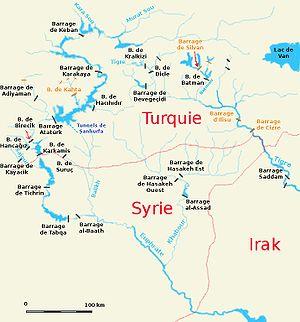
Cet article récapitule les caractéristiques des ouvrages hydrauliques construits ou prévus dans le projet d'Anatolie du Sud-est du gouvernement de Turquie. L'état d'avancement est connu approximativement jusqu'en 2004.
Le secteur de l'hydroélectricité en Turquie occupe une place importante dans l'économie du pays : sa part dans la production d'électricité, très variable selon l'abondance des pluies, était de 24,5 % en 2016.
Le Tigre est un fleuve de Mésopotamie long de 1 900 km. Ce fleuve prend sa source en Turquie comme l'autre grand fleuve de la région, l'Euphrate.
L'Euphrate est un fleuve d'Asie de 2 780 km de long. Il forme avec le Tigre dans sa partie basse la Mésopotamie, l'un des berceaux de la civilisation.
Le projet d'Anatolie du Sud-Est est un projet d'aménagement du sud-est anatolien mené par le gouvernement turc pour un coût de 32 milliards $. Il consiste essentiellement à irriguer 1,7 million d'hectares de terres arides à partir de 22 barrages principaux construits sur les bassins versants du Tigre et de l'Euphrate. En parallèle, 19 usines hydroélectriques permettront de fournir 7476 MW.
La Sajour, appelé en Syrie : Nahr al-Sajour, ou Al-Sajour, et en Turquie : Sacur ou Bağırsak Deresi, est une rivière affluent du fleuve Euphrate.
En 1916, durant la Première Guerre mondiale, par l'accord Sykes-Picot, la France et la Grande-Bretagne se partagent la partie arabe de l'Empire ottoman créant ainsi les actuelles frontières du Moyen-Orient. Depuis cette époque, la démographie et la création de grands réservoirs d'eau aux fins d'irrigation et d'énergie hydroélectrique ont abouti à la raréfaction d'une eau pourtant abondante. Dès 1923 s'est révélée la nécessité d'accords de partage des eaux du Tigre et de l'Euphrate entre les riverains. La négociation se complique à partir des années 1960 lorsque la Syrie, puis la Turquie développent leur potentiel agricole et énergétique par la construction de barrages. Le projet d'Anatolie du Sud-est est le dernier de ces projets. Il donne à la Turquie, pays amont des deux fleuves, et riverain puissant militairement un pouvoir inédit sur ses voisins syriens et irakiens.